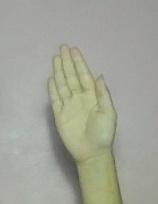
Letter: seen